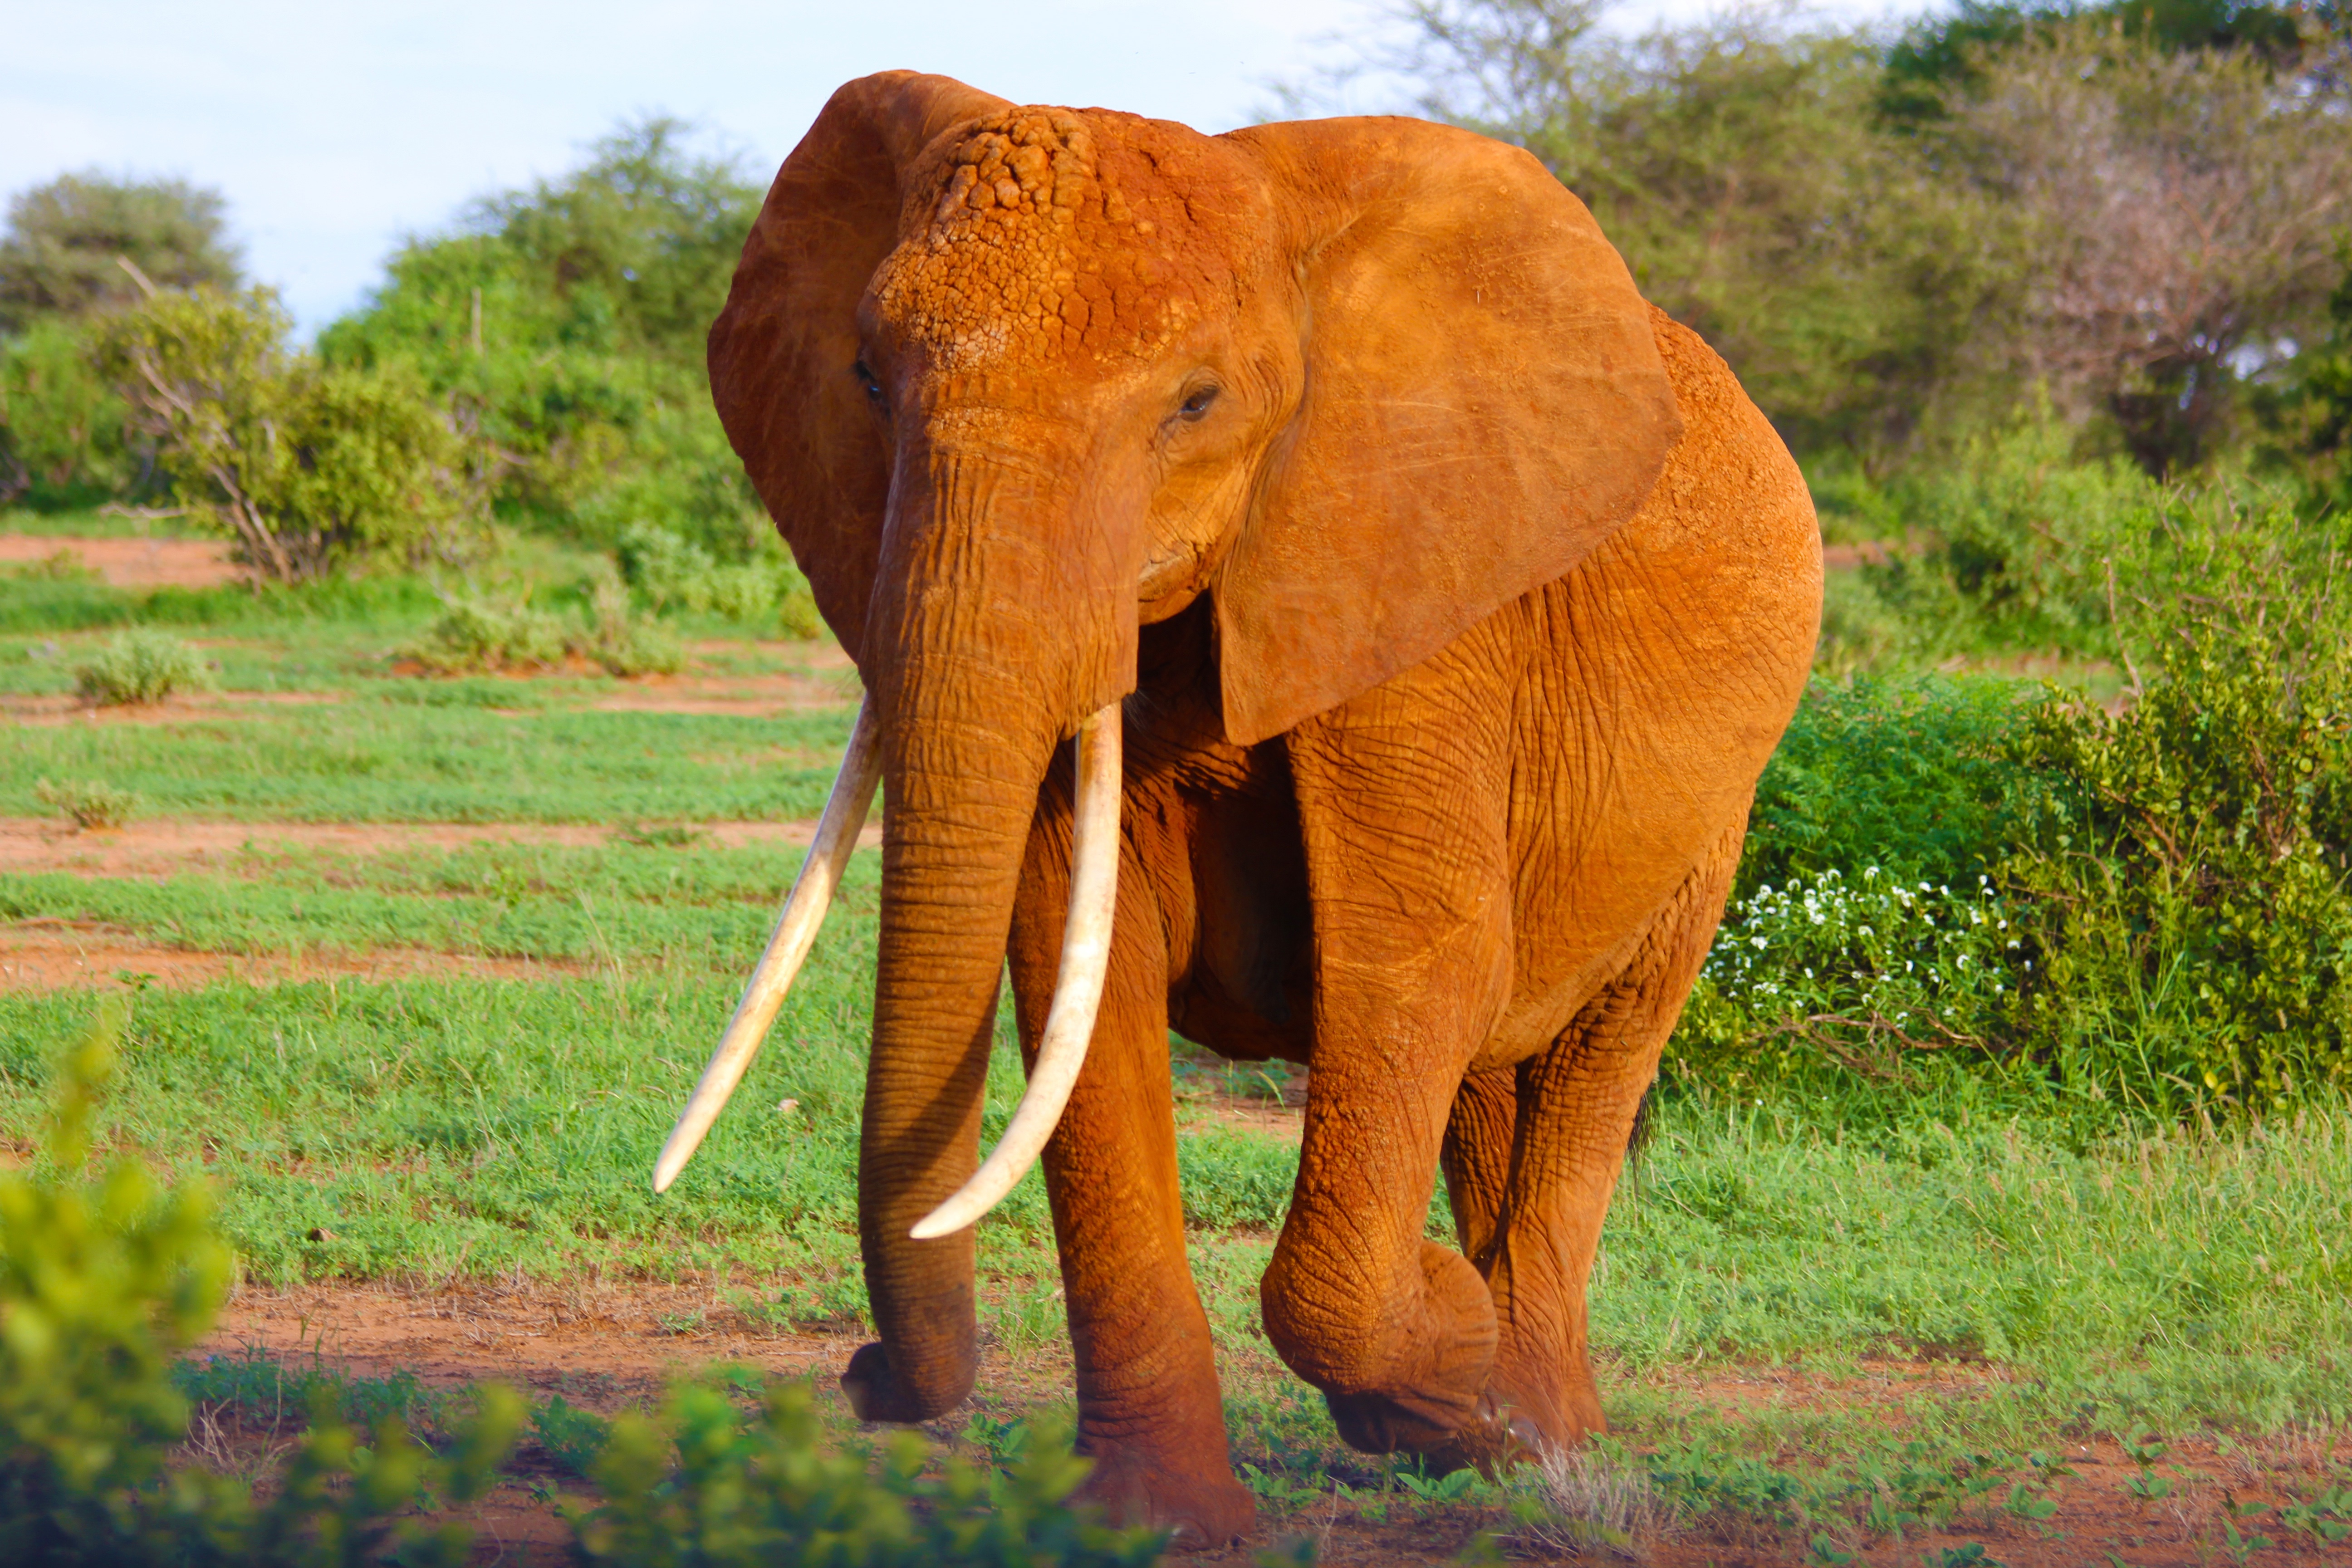
prairie, animal, wildlife, pasture, grazing, africa, mammal, fauna, savanna, elephant, tusk, grassland, vertebrate, safari, indian elephant, african elephant, elephants and mammoths